Hofstede's cultural dimensions theory

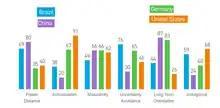
Hofstede's cultural dimensions theory. Comparison of 4 countries: US, China, Germany, and Brazil in all 6 dimensions of the model.

Hofstede developed his original model as a result of using factor analysis to examine the results of a worldwide survey of employee values by International Business Machines between 1967 and 1973. It has been refined since. The original theory proposed four dimensions along which cultural values could be analyzed: individualism-collectivism; uncertainty avoidance; power distance (strength of social hierarchy) and masculinity-femininity (task-orientation versus person-orientation). The Hofstede Cultural Dimensions factor analysis is based on extensive cultural preferences research conducted by Gert Jan Hofstede and his research teams. Hofstede based his research on national cultural preferences rather than individual cultural preferences. Hofstede's model includes six key dimensions for comparing national cultures: the Power Distance Index (PDI), Individualism vs. Collectivism (IDV), Masculinity vs. Femininity (MAS), the Uncertainty Avoidance Index (UAI), Long-Term vs. Short-Term Orientation (LTO), and Indulgence vs. Restraint (IVR). Each dimension highlights how cultures differ in terms of authority, social relationships, achievement focus, tolerance for uncertainty, time orientation, and levels of self-control.. The PDI describes the degree to which authority is accepted and followed. The IDV measures the extent to which people look out for each other as a team or look out for themselves as an individual. MAS represents specific values that a society values. The UAI describes to what extent nations avoid the unknown. LTO expresses how societies either prioritize traditions or seek for the modern in their dealings with the present and the future. The IVR index is a comparison between a country's willingness to wait for long-term benefits by holding off on instant gratification, or preferences to no restraints on enjoying life at the present.